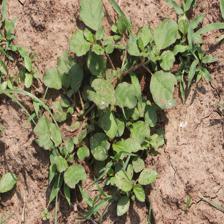
Label: BroadLeafWeed